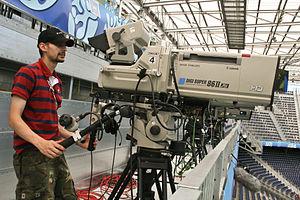
L'édition 2008 du Championnat d'Europe de football s'est disputée du 7 au 29 juin 2008 en Autriche et en Suisse.